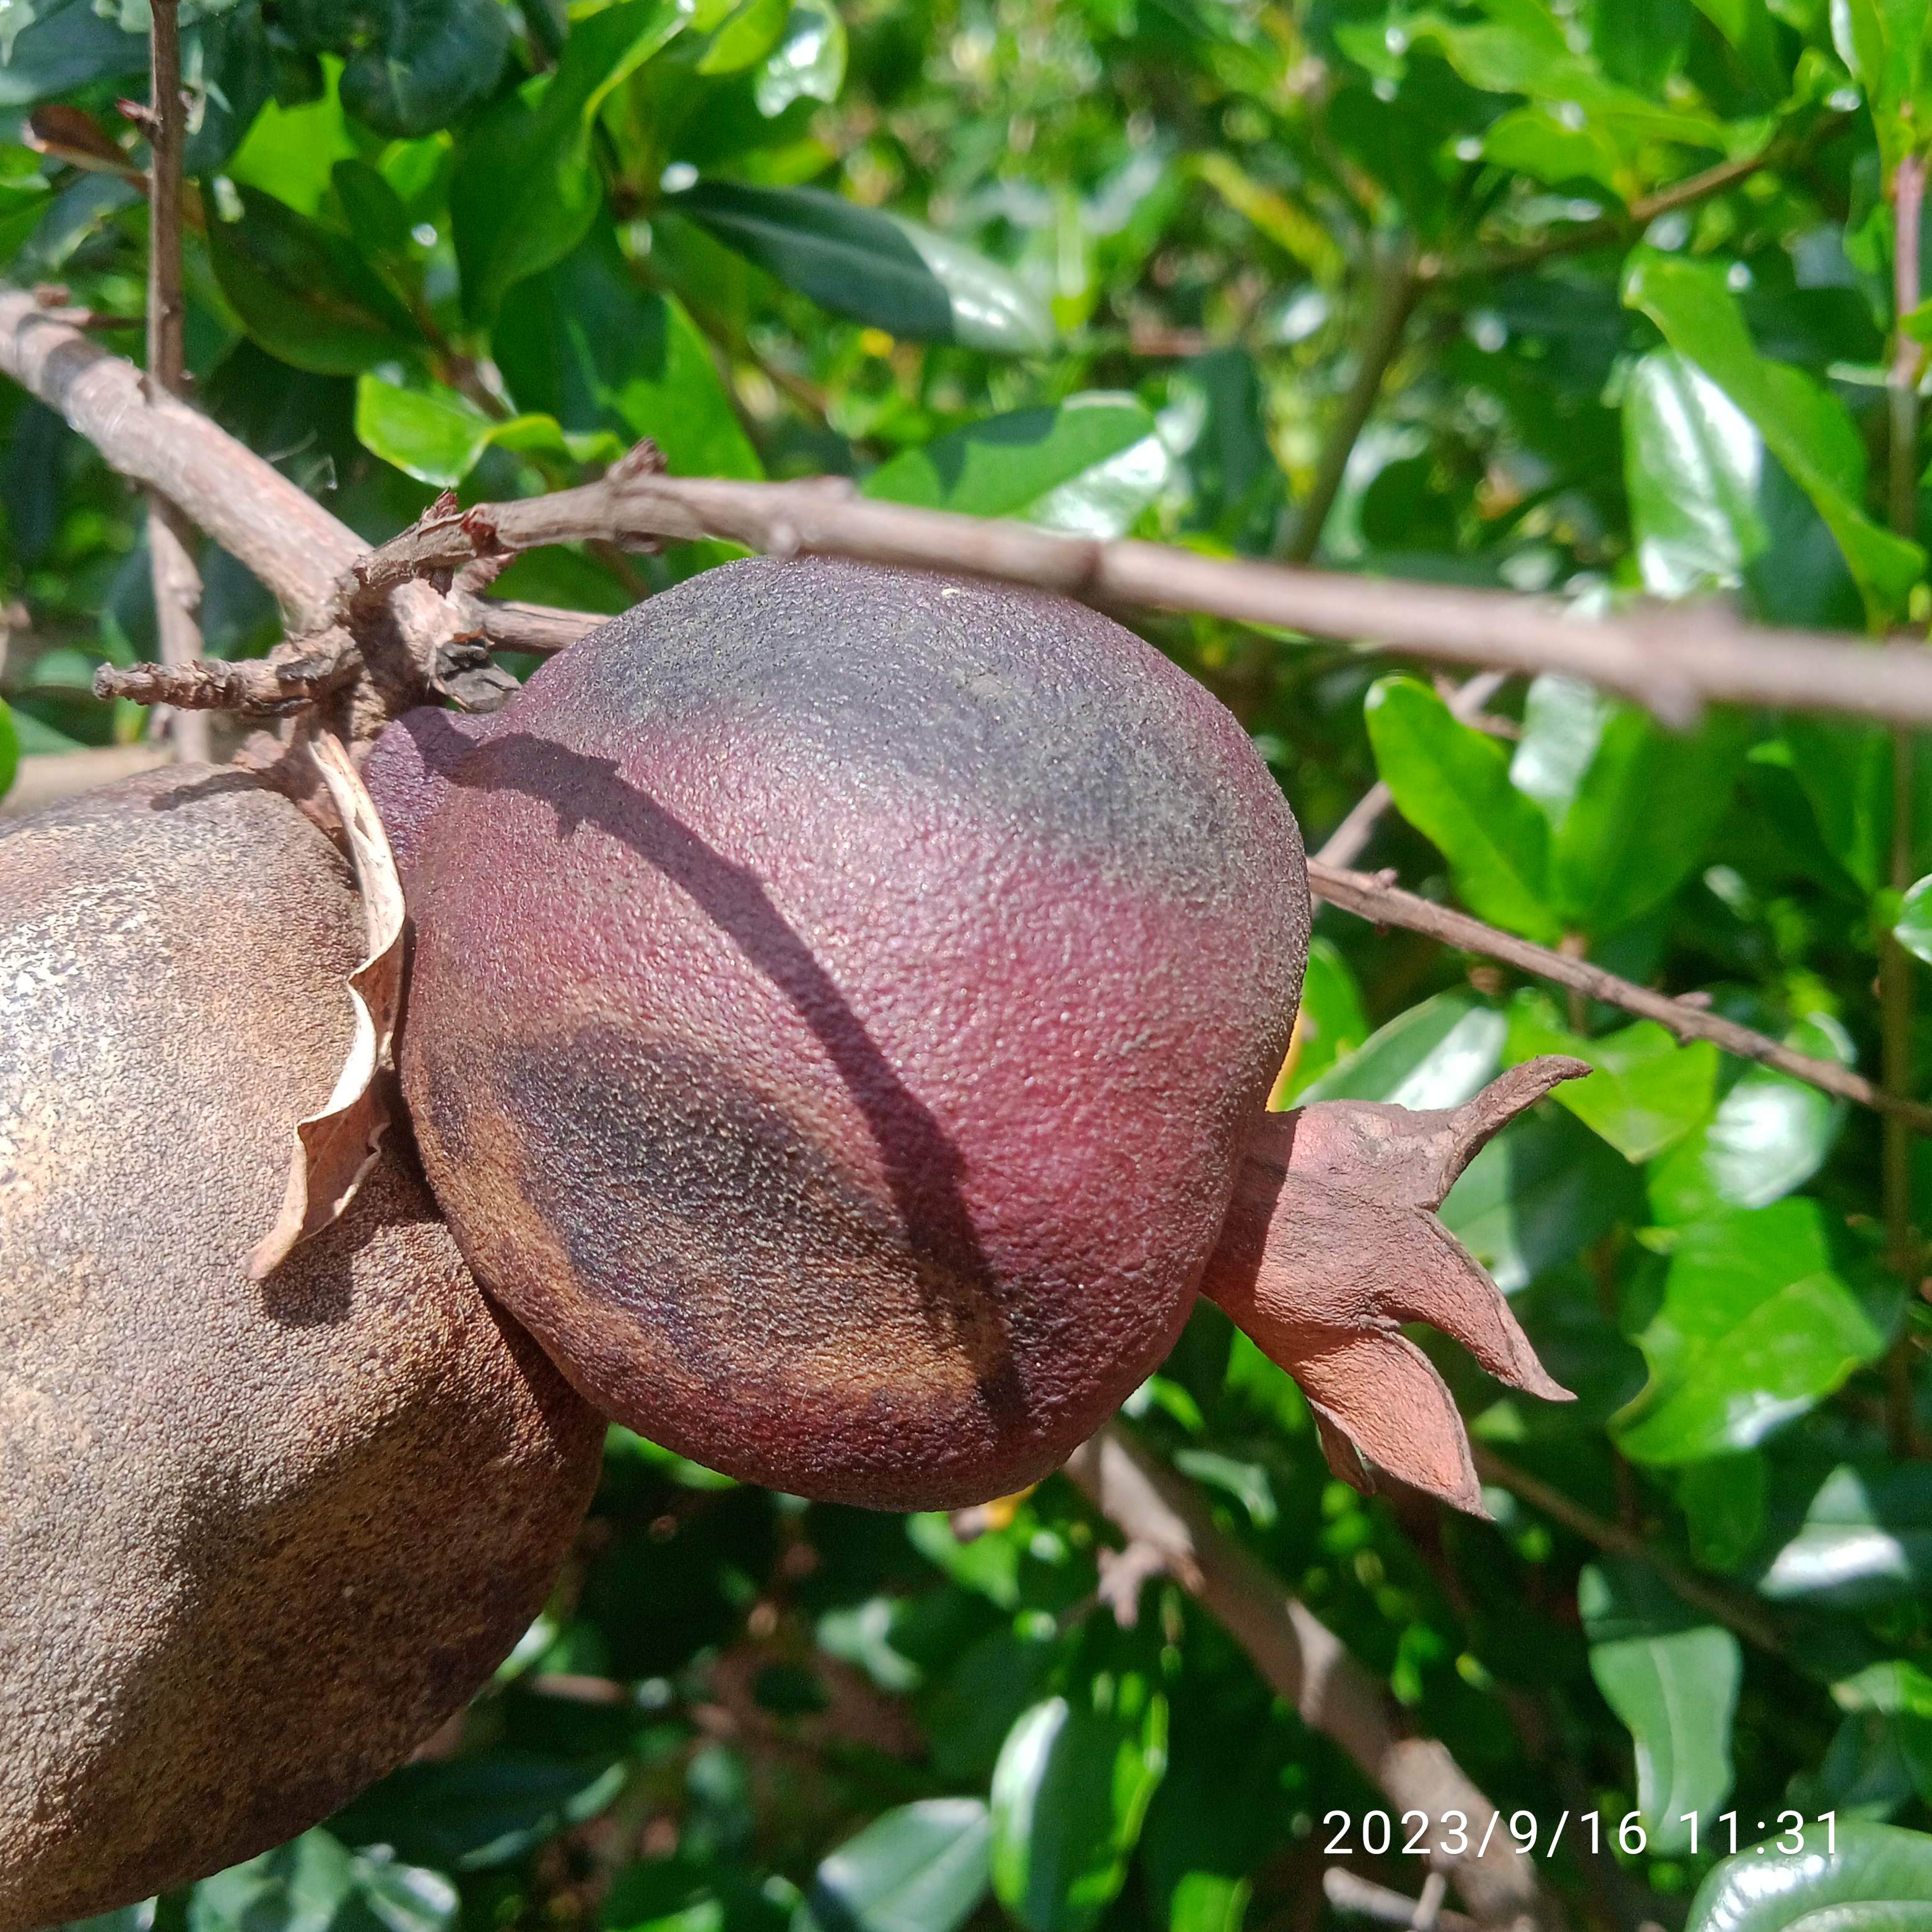
Label: Alternaria